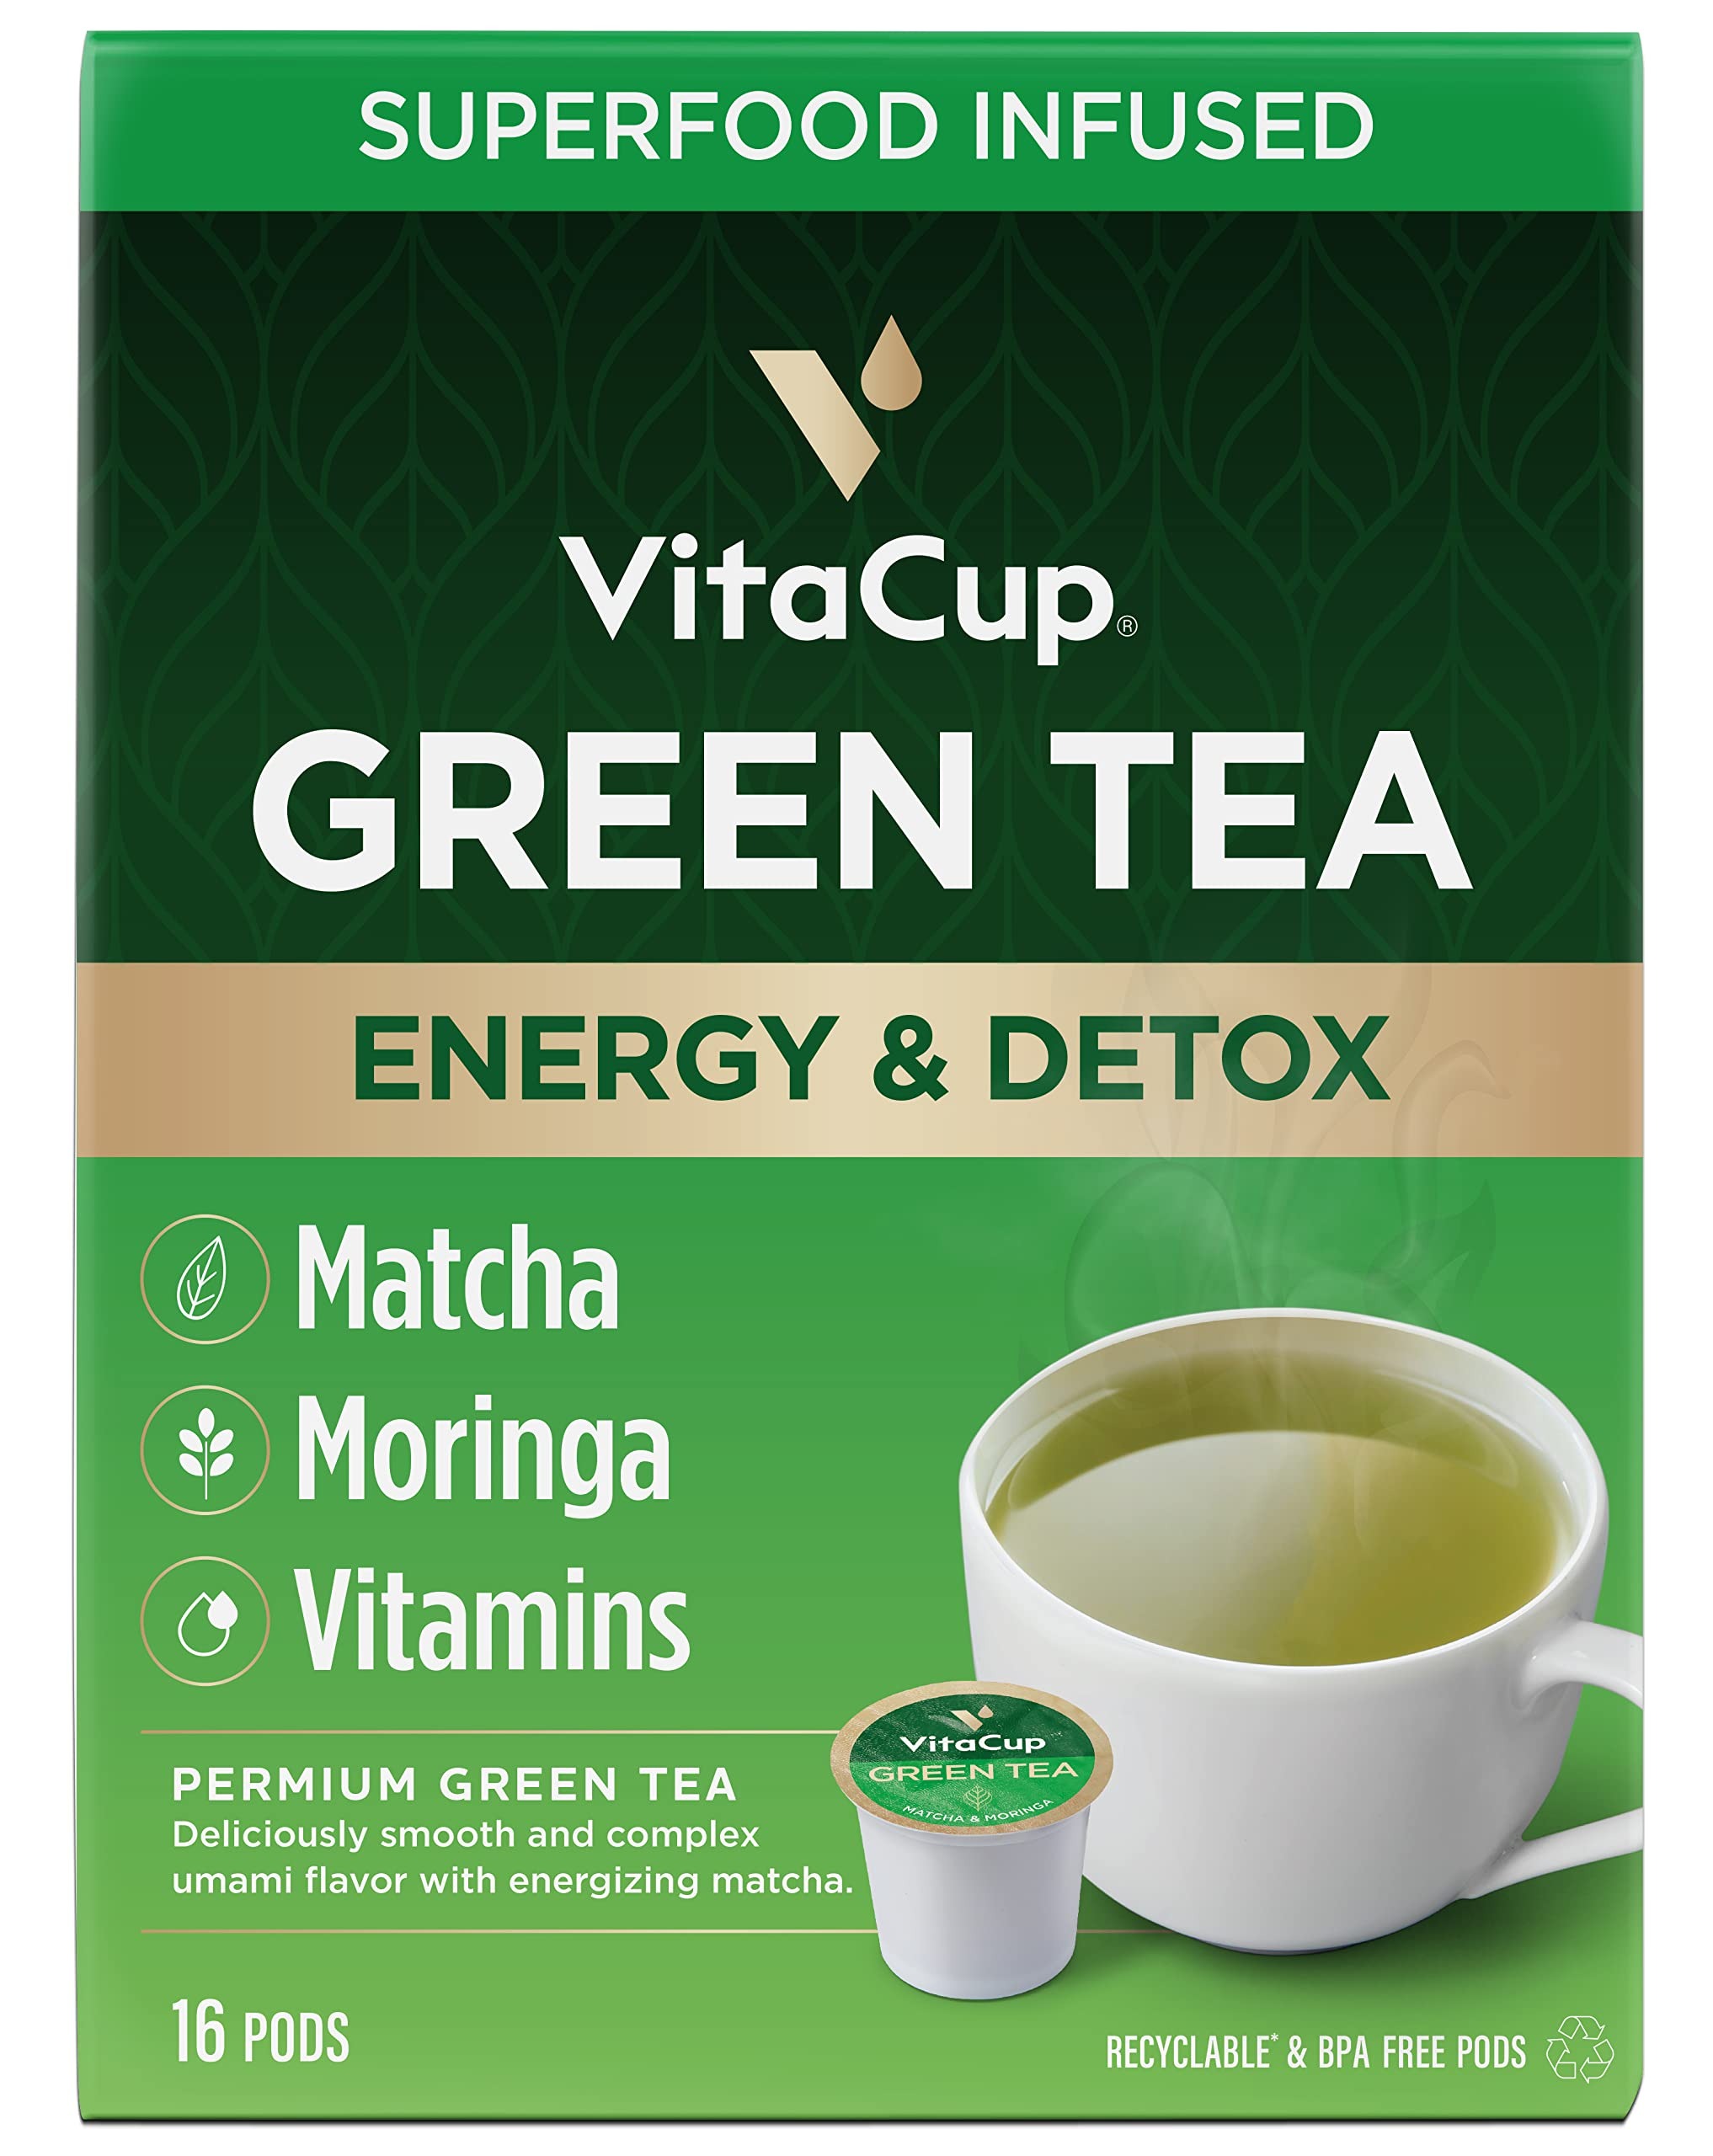
Item Name: VitaCup Green Tea Pods, Enhance Energy & Detox with Matcha, Moringa, B Vitamins, D3, Keto, Paleo, Vegan, Recyclable Single Serve Pod, Compatible with Keurig K-Cup Brewers,16 Ct
Bullet Point 1: ENERGY & WELL BEING: Stop feeling sluggish, emotional, forgetful, sick, and irritable with an instant boost from our vitamin-infused Match & Moringa tea to start your day without sacrificing taste.
Bullet Point 2: WAKE UP YOUR TASTE BUDS: Our magnificent vitamin blend will help you power through your day without the flavor overpowering your favorite breakfast meal. VitaCup is your healthy tea choice full of flavor.
Bullet Point 3: DAILY VITAMINS: Signature vitamin blend contains B1 (thiamine), B5, B6, B9, B12, D3, & Antioxidants to support your immune function, motivate productivity, wellness support, and feel sharper throughout the day.
Bullet Point 4: QUALITY GREEN TEA: Enjoy a deliciously smooth and complex Umami flavor cup of premium Matcha & Moringa Green Tea. This premium tea was blended, packaged, & sealed in the USA with your health in mind.
Bullet Point 5: 100% RECYCLABLE SINGLE SERVE TEA PODS: Vitacup believes that we all can be socially responsible. Our tea pods are made from recyclable #5 plastic materials and feature easy peel tabs to ensure recyclability across the USA. They are designed for use with nearly all single service compatible Keurig KCup brewers, including 2.0 machines.
Product Description: VitaCup Green Tea Pods Green Tea Pods bring together the refreshing taste of premium green tea with the power of matcha, moringa, and essential vitamins. This smooth and invigorating blend delivers a rich umami flavor, perfectly balancing freshness with earthy undertones. Infused with B vitamins and plant-based D3, these tea pods offer a mindful way to enjoy the benefits of green tea in every sip. Designed for convenience, they are compatible with most Keurig brewers, making it easy to enjoy a soothing and revitalizing cup anytime. This thoughtfully crafted blend offers a natural source of antioxidants and essential nutrients. Matcha and green tea provide a boost of antioxidants, which help protect cell health and fight free radicals. Moringa, a nutrient-dense superfood, delivers key minerals and plant-based support. The added B vitamins and vitamin D3 contribute to overall wellness, offering a simple way to nourish your body while enjoying a delicious, calming beverage. Why You’ll Love It Smooth & Soothing – A refreshing green tea blend with a deliciously rich, umami flavor. Nutrient-Packed – Infused with matcha, moringa, antioxidants, and essential vitamins. Quick & Convenient – Compatible with most Keurig brewers for an effortless, mess-free brew. Brew VitaCup Green Tea Pods hot or over ice for a refreshing experience. Simply pop a pod into your Keurig brewer, select your desired cup size, and enjoy a warm, soothing tea or a crisp iced green tea. Whether you need a morning boost or a mid-day refresh, this nutrient-rich blend is an easy and delicious way to support your wellness.
Value: 16.0
Unit: Count

Price: 29.375